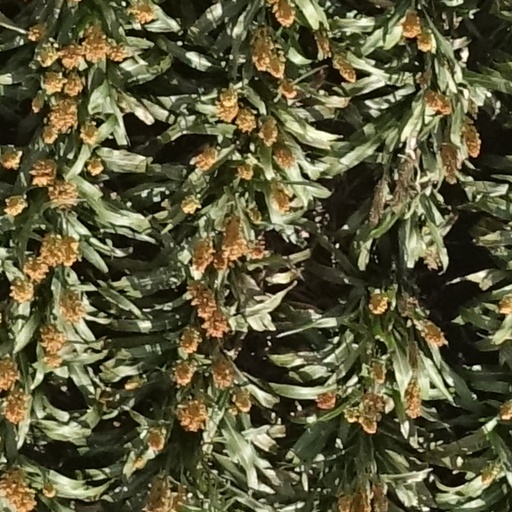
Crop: sorghum